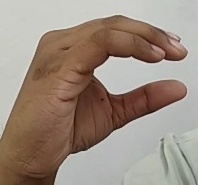
ASL sign: C